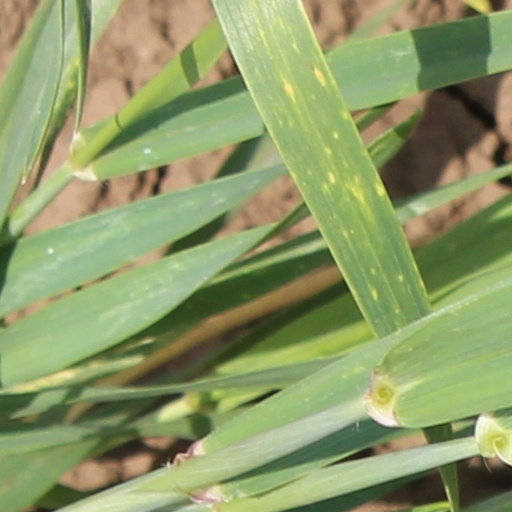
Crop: wheat